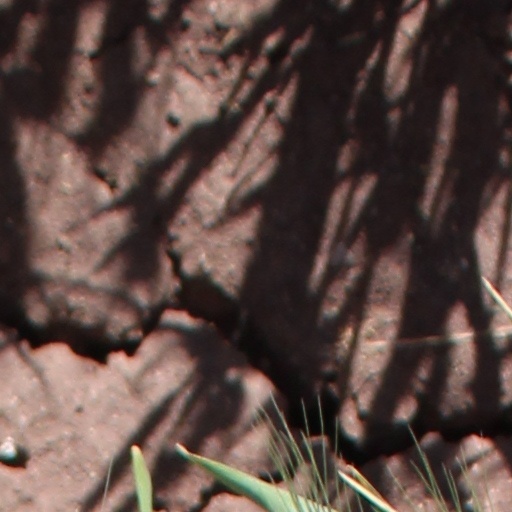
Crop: wheat